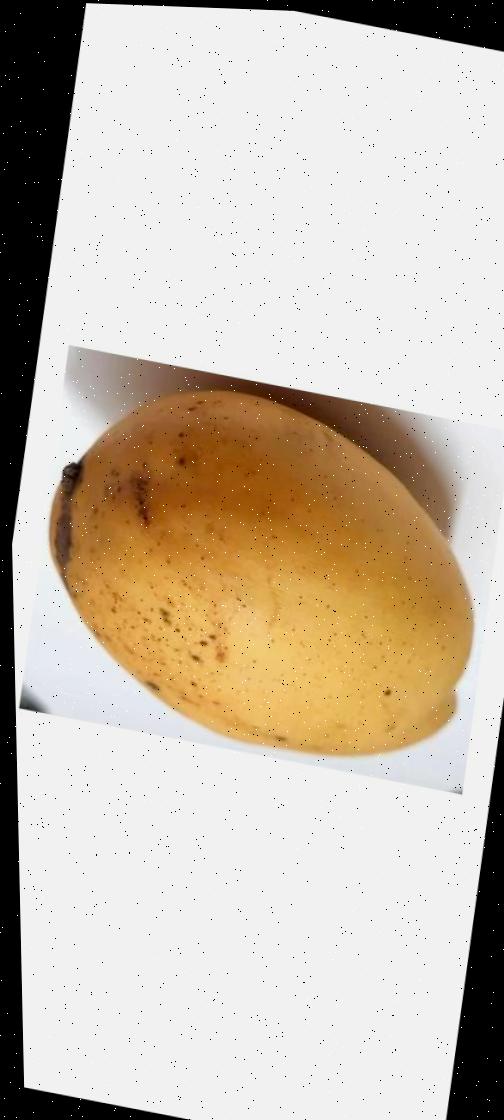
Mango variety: Katimon